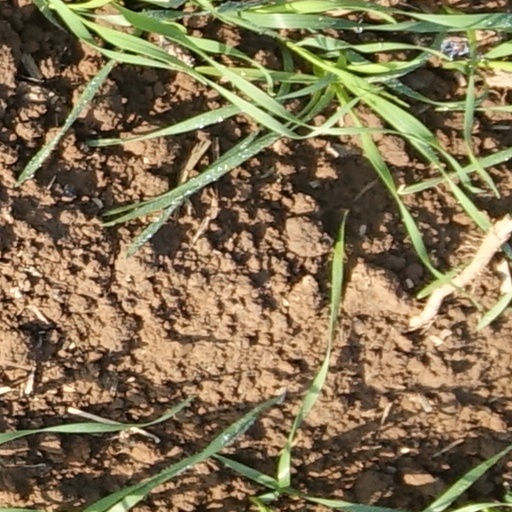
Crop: wheat